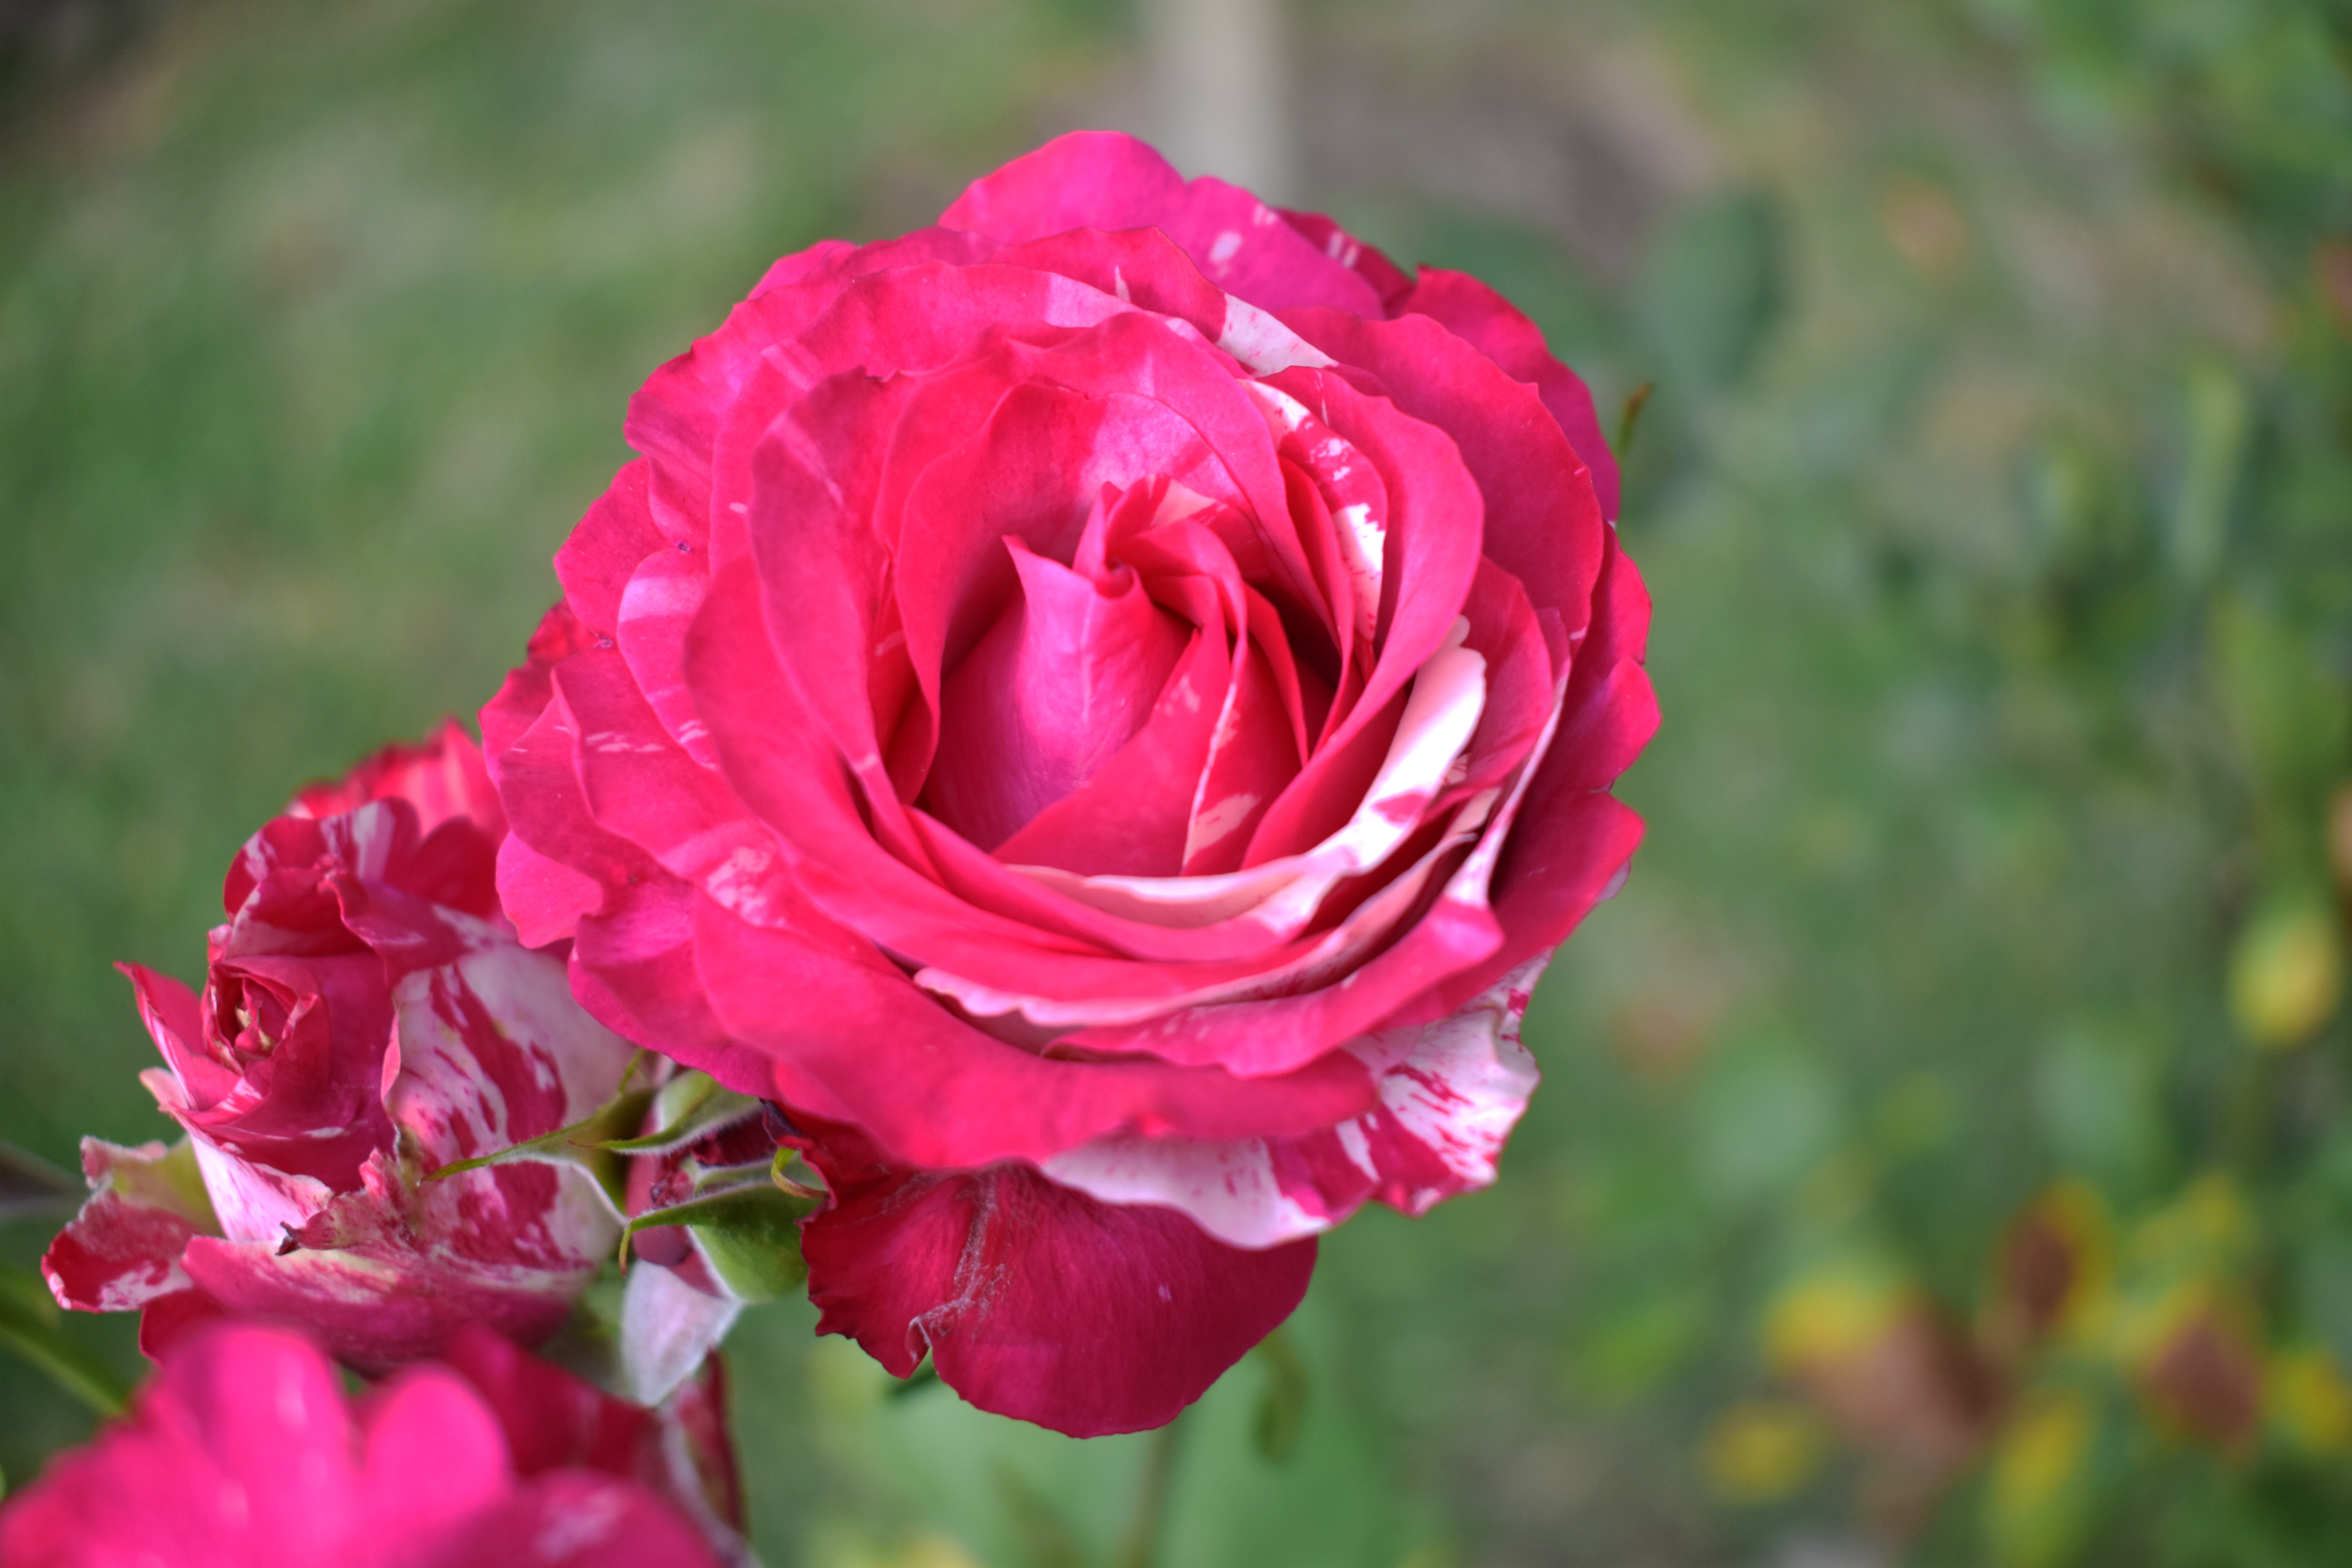
flower, pink, nature, white, day, someday, life, fresh, relax, garden roses, petal, flowering plant, rose, floribunda, plant, rosa centifolia, rose family, red, Hybrid tea rose, rose order, botany, magenta, close up, annual plant, peony, rosa wichuraiana, grass, china rose, plant stem, wildflower, pink family, landscape, shrub, camellia, begonia, herbaceous plant, perennial plant, cut flowers